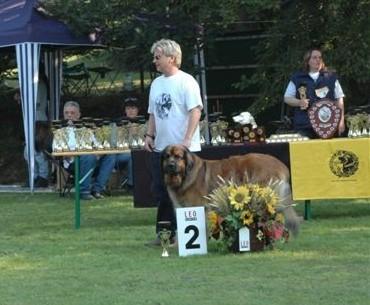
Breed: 214-n000019-Leonberg